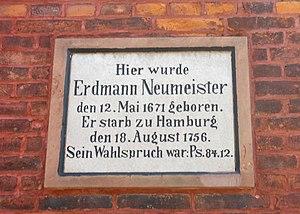
Erdmann Neumeister était un poète et théologien allemand de la période baroque né le 12 mai 1671 à Uichteritz et décédé le 18 août 1756 à Hambourg